Balak (parashah)

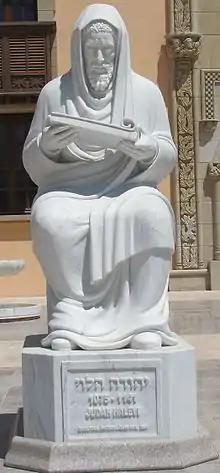
Judah Halevi

The Zohar reported that Rabbi Joḥanan asked Rabbi Isaac why Balak said (in Numbers 22:5), "Behold, there is a people come out from Egypt," instead of saying, "Behold, the children of Israel." Rabbi Isaac explained that Balak was a great sorcerer, and it was the way of sorcerers to speak precisely. Thus, in mentioning a person, sorcerers would never mention the name of the person's father, but use the name of the person's mother, because one's maternal descent is more certain. Rabbi Isaac said that sorcerers adopted this course because demons scrutinized every word uttered to them, and if it was false, they communicated false information to the speaker, but if it was true, they communicated truthful information, at least about things that were to happen soon. Even more was this the case when one invoked demons to perform some action. Rabbi Aha, however, said that Balak wished to show contempt for Israel by his expression, "Behold, a people went forth from Egypt," meaning to suggest that the Israelites were a people whose origin was unknown.